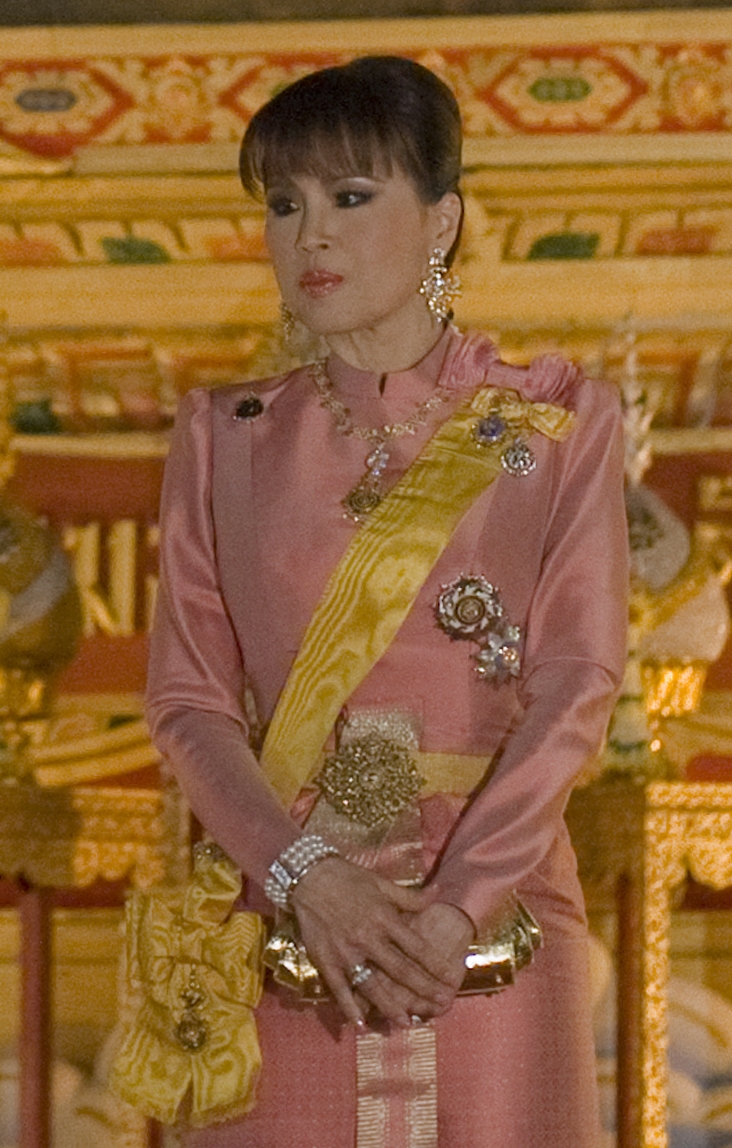
ทูลกระหม่อมหญิงอุบลรัตนราชกัญญา สิริวัฒนาพรรณวดี

ทูลกระหม่อมหญิงอุบลรัตนราชกัญญา สิริวัฒนาพรรณวดี  (เดิม: สมเด็จพระเจ้าลูกเธอ เจ้าฟ้าอุบลรัตนราชกัญญา สิริวัฒนาพรรณวดี; ประสูติ 5 เมษายน พ.ศ. 2494) เป็นพระราชธิดาพระองค์ใหญ่ในพระบาทสมเด็จพระมหาภูมิพลอดุลยเดชมหาราช บรมนาถบพิตร กับสมเด็จพระนางเจ้าสิริกิติ์ พระบรมราชินีนาถ พระบรมราชชนนีพันปีหลวง เป็นพระโสทรเชษฐภคินีพระองค์เดียวในพระบาทสมเด็จพระวชิรเกล้าเจ้าอยู่หัว
หลังจากทรงสำเร็จการศึกษาในระดับปริญญาตรี ณ สถาบันเทคโนโลยีแมสซาชูเซตส์ สหรัฐอเมริกาแล้ว ทรงประกาศลาออกจากฐานันดรศักดิ์เป็นสามัญชน เพื่อเข้าพระพิธีเสกสมรสกับปีเตอร์ แลดด์ เจนเซนในพระบรมมหาราชวังตามพระราชประเพณี แล้วเสด็จไปประทับด้วยพระสวามี ณ สหรัฐอเมริกาเมื่อ พ.ศ. 2515 ก่อนจะเสด็จนิวัติประเทศไทยเป็นการถาวรเมื่อ พ.ศ. 2544 โดยหลังเสด็จนิวัติประเทศไทยเป็นการถาวร พระองค์ทรงปฏิบัติพระกรณียกิจในด้านการรณรงค์ป้องกันและแก้ไขปัญหายาเสพติด โดยเฉพาะการก่อตั้งโครงการทูบีนัมเบอร์วันขึ้นสำหรับเยาวชน ทรงช่วยเหลือราษฎรและให้โอกาส ผู้พิการ เยาวชน ตลอดจนประชาชนที่ได้รับผลกระทบจากภัยพิบัติ ทั้งยังทรงแสดงภาพยนตร์ตามบทพระนิพนธ์หลายเรื่อง และทรงเป็นผู้ดำเนินรายการโทรทัศน์
== พระประวัติ ==
=== ประสูติ ===
ทูลกระหม่อมหญิงอุบลรัตนราชกัญญา สิริวัฒนาพรรณวดี เป็นพระราชธิดาพระองค์ใหญ่ในพระบาทสมเด็จพระมหาภูมิพลอดุลยเดชมหาราช บรมนาถบพิตร|พระบาทสมเด็จพระบรมชนกาธิเบศร มหาภูมิพลอดุลยเดชมหาราช บรมนาถบพิตร ประสูติแต่สมเด็จพระนางเจ้าสิริกิติ์ พระบรมราชินีนาถ พระบรมราชชนนีพันปีหลวง เมื่อวันพฤหัสบดี แรม 14 ค่ำ เดือน 4 ปีขาล โทศก จ.ศ. 1312 ตรงกับวันที่ 5 เมษายน พ.ศ. 2494ราชกิจจานุเบกษา, คำแถลงการณ์ประสูติ, เล่ม 68, ตอน 23 ง, 10 เมษายน พ.ศ. 2494, หน้า 1635 เวลา 23.28 น. ณ โรงพยาบาลมองชัวซีส์ เมืองโลซาน ประเทศสวิตเซอร์แลนด์ และได้เสด็จนิวัตพระนคร แล้วประทับ ณ พระที่นั่งอัมพรสถาน พระราชวังดุสิต และเมื่อถึงงานพระราชพิธีสมโภชเดือนและขึ้นพระอู่แล้ว พระบาทสมเด็จพระบรมชนกาธิเบศร มหาภูมิพลอดุลยเดชมหาราช บรมนาถบพิตร ทรงพระกรุณาโปรดเกล้าฯ พระราชทานพระอิสริยยศเมื่อประสูติว่า "สมเด็จพระเจ้าลูกเธอ เจ้าฟ้าอุบลรัตนราชกัญญา สิริวัฒนาพรรณวดี" โดยพระนามของพระองค์มาจากพระนามและนามของพระประยูรญาติหลายพระองค์ อันได้แก่
* สร้อยพระนาม "สิริ" มาจากพระนามาภิไธยของสมเด็จพระนางเจ้าสิริกิติ์ พระบรมราชินีนาถ พระบรมราชชนนีพันปีหลวง
* สร้อยพระนาม "วัฒนา" มาจากพระนามาภิไธยเดิมของสมเด็จพระศรีสวรินทิราบรมราชเทวี พระพันวัสสาอัยยิกาเจ้า คือ สว่างวัฒนา
* พระนาม "อุบลรัตน" มีความหมายว่า บัวแก้ว มาจากนามของหม่อมหลวงบัว กิติยากร
ทั้งนี้พระบาทสมเด็จพระบรมชนกาธิเบศร มหาภูมิพลอดุลยเดชมหาราช บรมนาถบพิตร และสมเด็จพระนางเจ้าสิริกิติ์ พระบรมราชินีนาถ พระบรมราชชนนีพันปีหลวง ตรัสเรียกว่า "เป้" อันเป็นคำลดรูปของคำว่า "ลาปูเป" ( "ตุ๊กตา") ส่วนพระราชวงศ์และบุคคลอื่น ๆ จะเรียกพระองค์ว่า "ทูลกระหม่อมฟ้าหญิงใหญ่"พิมาน แจ่มจรัส. "รักในราชสำนัก". พิมพ์ครั้งที่ 4. กรุงเทพฯ : สร้างสรรค์บุ๊คส์, 2554, หน้า 24 ส่วนพระอนุชาและพระขนิษฐาจะเรียกพระองค์ว่า "พี่หญิง"
=== การศึกษา ===
ตั้งแต่ยังทรงพระเยาว์ ทรงเข้ารับการศึกษาขั้นต้นจนสำเร็จจากโรงเรียนจิตรลดา ครั้นทรงสำเร็จมัธยมศึกษา ได้เสด็จไปประทับ ณ ประเทศสหรัฐอเมริกาเพื่อทรงเข้าศึกษาต่อระดับปริญญาตรีจนสำเร็จ ณ สถาบันเทคโนโลยีแมสซาชูเซตส์ เคมบริดจ์ (แมสซาชูเซตส์)|เมืองเคมบริดจ์ รัฐแมสซาชูเซตส์ สหรัฐอเมริกา ในสาขาวิชาคณิตศาสตร์ และสาขาวิชาวิทยาศาสตร์ ชีวเคมี (Bachelor of Science Degree in Bio-Chemistry) จากนั้น ทรงเข้ารับการศึกษาต่อจนสำเร็จปริญญาโท ณ มหาวิทยาลัยแคลิฟอร์เนีย ลอสแอนเจลิส ณ ลอสแอนเจลิส สหรัฐอเมริกา ในสาขาวิชาสาธารณสุข|สาธารณสุขศาสตร์ (Statistics and Public Health) จนสำเร็จในการศึกษา
=== การอภิเษกสมรส ===
เมื่อวันที่ 25 กรกฎาคม พ.ศ. 2515 สมเด็จพระเจ้าลูกเธอ เจ้าฟ้าอุบลรัตนราชกัญญา สิริวัฒนาพรรณวดี ได้ขอพระราชทานกราบถวายบังคมลาออกจากฐานันดรศักดิ์แห่งพระราชวงศ์ราชกิจจานุเบกษา, พระบรมราชโองการ ประกาศ ลาออกจากฐานันดรศักดิ์, เล่ม 89, ตอน 112 ก ฉบับพิเศษ, 25 กรกฎาคม พ.ศ. 2515, หน้า 1 ต่อมาอภิเษกสมรสกับปีเตอร์ แลด เจนเซน ชาวอเมริกัน ในพระบรมมหาราชวังตามราชประเพณี และประทับอยู่ ณ สหรัฐอเมริกา ทรงเปลี่ยนพระนามเป็น จูลี เจนเซน () ทั้งสองมีพระโอรส-ธิดาสามคน ทั้งหมดเกิดในสหรัฐอเมริกา โดยมีการออกพระนามในประเทศไทยระหว่างทรงพำนักในต่างประเทศว่า ทูลกระหม่อมหญิงอุบลรัตนราชกัญญา สิริวัฒนาพรรณวดี เจนเสน
ในปี พ.ศ. 2541 ทรงหย่ากับปีเตอร์ เจนเซน กลับมาใช้พระนามเดิมคืออุบลรัตน มหิดล () และเสด็จกลับประเทศไทยพร้อมคุณพุ่ม หลังผ่านปัญหาการหย่าร้างกับอดีตพระสวามีกว่าสองปี ในขณะที่เสด็จกลับประเทศไทยนั้น ท่านผู้หญิงพลอยไพลินยังศึกษาในลอนดอน|กรุงลอนดอน สหราชอาณาจักร ส่วนท่านผู้หญิงสิริกิติยาได้เข้าศึกษาต่อในมหาวิทยาลัยแคลิฟอร์เนียริเวอร์ไซด์ โดยพำนักอยู่ร่วมกับบิดา
=== พระโอรสธิดา ===
ทูลกระหม่อมหญิงอุบลรัตนราชกัญญา สิริวัฒนาพรรณวดี อภิเษกสมรสกับปีเตอร์ แลดด์ เจนเซน มีพระราชโอรส-ธิดา 3 พระองค์ดังนี้
=== การเสด็จนิวัตประเทศไทย ===
ขณะทูลกระหม่อมหญิงอุบลรัตนราชกัญญาประทับอยู่สหรัฐอเมริกานั้น พระมารดาและพระบรมวงศานุวงศ์ได้เสด็จมาเยี่ยมพระองค์บ้างเป็นบางปี และพระองค์ก็ได้เสด็จมาประเทศไทยเพื่อทรงเยี่ยมพระบิดาและพระมารดา ทั้งทรงร่วมงานพระราชพิธีต่าง ๆ พร้อมด้วยพระโอรส-ธิดา ดังนี้
* การเสด็จนิวัตประเทศไทยครั้งที่ 1 เพื่อทรงร่วมงานพระพิธีอภิเษกสมรสสมเด็จเจ้าฟ้าฯ กรมพระศรีสวางควัฒน วรขัตติยราชนารี กับนาวาอากาศเอกวีระยุทธ ดิษยะศริน ขณะมียศ เรืออากาศโท เมื่อ พ.ศ. 2525
* การเสด็จนิวัตประเทศไทยครั้งที่ 2 เพื่อทรงร่วมงานพระราชพิธีเฉลิมพระชนมพรรษาครบ 5 รอบ 5 ธันวาคม พ.ศ. 2530
* การเสด็จนิวัตประเทศไทยครั้งที่ 3 เพื่อทรงร่วมงานพระราชพิธีเฉลิมพระชนมพรรษาครบ 5 รอบ 12 สิงหาคม พ.ศ. 2535
* การเสด็จนิวัตประเทศไทยครั้งที่ 4 เพื่อทรงร่วมงานพระราชพิธีทรงบำเพ็ญพระราชกุศลถวายพระบรมศพสมเด็จพระศรีนครินทราบรมราชชนนี เมื่อ พ.ศ. 2538
* การเสด็จนิวัตประเทศไทยครั้งที่ 5 เพื่อทรงร่วมงานพระราชพิธีถวายพระเพลิงพระบรมศพสมเด็จพระศรีนครินทราบรมราชชนนี เมื่อ พ.ศ. 2539
* การเสด็จนิวัตประเทศไทยครั้งที่ 6 เพื่อทรงร่วมงานพระราชพิธีเฉลิมพระชนมพรรษาครบ 6 รอบ 5 ธันวาคม พ.ศ. 2542
เมื่อทรงหย่ากับปีเตอร์ แลด เจนเซน ในพ.ศ. 2541 ทูลกระหม่อมหญิงอุบลรัตนราชกัญญาได้เสด็จนิวัตประเทศไทยและประทับอยู่เป็นการถาวรเมื่อ พ.ศ. 2544
ภายหลังเสด็จนิวัติประเทศไทยเป็นการถาวร พระองค์ทรงปฏิบัติพระกรณียกิจนานัปการในด้านการรณรงค์ป้องกันและแก้ไขปัญหายาเสพติดจนเป็นที่ประจักษ์และยอมรับในระดับประเทศและนานาชาติ นอกจากนี้ยังทรงให้การช่วยเหลือราษฎรและให้โอกาส ผู้พิการ เยาวชน ตลอดจนประชาชนที่ได้รับผลกระทบจากภัยพิบัติต่าง ๆ โดยมีพระดำริให้จัดตั้งมูลนิธิต่าง ๆ ขึ้นในการช่วยเหลือและให้โอกาสประชาชน อีกทั้งยังทรงพระปรีชาสามารถในแสดงภาพยนตร์ตามบทพระนิพนธ์หลายเรื่อง เป็นต้นว่า "หนึ่งใจ... เดียวกัน" (พ.ศ. 2551), "มายเบสต์บอดีการ์ด" (พ.ศ. 2552) โดยนำรายได้ทั้งหมดในการจัดฉายภาพยนตร์ดังกล่าวทั้งในประเทศและต่างประเทศไปช่วยเหลือประชาชนและผู้ประสบภัยพิบัติต่าง ๆ ทั่วประเทศ และเป็นการประชาสัมพันธ์การท่องเที่ยวและอุตสาหกรรมภาพยนตร์ของไทยในระดับนานาชาติอีกด้วย
== พระกรณียกิจ ==
===ด้านสังคมสงเคราะห์===
ทูลกระหม่อมหญิงอุบลรัตนราชกัญญา สิริวัฒนาพรรณวดี ทรงปฏิบัติพระกรณียกิจด้านการช่วยเหลือราษฎรใน 3 จังหวัดชายแดนภาคใต้ที่ไม่สามารถใช้ชีวิตได้อย่างปกติสุข โดยทรงตั้งมูลนิธิชีวิตสดใสเป็นองค์การสาธารณกุศล
นอกจากนี้ ยังทรงตั้งมูลนิธิ Miracle of Life เพื่อช่วยเหลือราษฎรที่ประสบปัญหาต่าง ๆ เช่น ด้านการศึกษา ด้านสังคมสงเคราะห์ ด้านการช่วยเหลือ ด้านการศาสนา โดยได้เสด็จหรือทรงโปรดให้ผู้แทนพระองค์ไปดูความคืบหน้าของโครงการอยู่เป็นประจำ
===ด้านเทคโนโลยี===
พระองค์ทรงเป็นเจ้าฟ้าสมัยใหม่ มีช่องทางสื่อสารกับประชาชนโดยตรง ผ่านแอปพลิเคชัน โซเชี่ยลมีเดีย ชื่อว่า อินสตาแกรม โดยทรงใช้พระนามแฝงว่า Nichax เพื่อโพสต์พระรูปส่วนพระองค์ในพระอิริยาบถต่างๆให้ประชาชนเข้าไปชื่นชม และพูดคุยจนเป็นที่ชื่นชมจากพสกนิกรว่า เป็นเจ้าฟ้าทันสมัย
=== ด้านการรณรงค์การแก้ไขปัญหายาเสพติด ===
ไฟล์:Logo TO BE NUMBER ONE.png|thumb|สัญลักษณ์โครงการ ทูบีนัมเบอร์วัน|TO BE NUMBER ONE
ทูลกระหม่อมหญิงอุบลรัตน์ราชกัญญา สิริวัฒนาพรรณวดี มีพระดำริให้มีและทรงรับเป็นองค์ประธานโครงการ "TO BE NUMBER ONE" เพื่อรณรงค์ป้องกันและแก้ไขปัญหายาเสพติดในสถานศึกษาทั่วประเทศ และหน่วยงาน องค์กร ชุมชนต่าง ๆ ตามพระปณิธาน "ทุกคนเป็นหนึ่งได้โดยไม่พึ่งยาเสพติด" มุ่งหมายให้เยาชนใช้เวลาว่างมาร่วมกิจกรรมอันเปิดโอกาสให้กล้าคิด กล้าทำ กล้าแสดงออก นอกจากนี้ ยังมี "ศูนย์เพื่อนใจวัยรุ่น" ซึ่งให้คำปรึกษาและแก้ปัญหาต่าง ๆ ของเยาวชน เช่น ปัญหาครอบครัว และปัญหายาเสพติด มีสมาชิกเข้าร่วมโครงการทั้งเยาวชนและผู้ใหญ่มากถึง 31 ล้านคน หรือครึ่งประเทศ
นอกจากนี้ ยังทรงเปิดศูนย์เพื่อนใจวัยรุ่นทั่วประเทศ และเสด็จมาเยี่ยมชมกับพระราชทานรางวัลในการประกวดของชมรมทูบีนัมเบอร์วันและงานรวมพลคนทูบีครั้งใหญ่ที่จัดขึ้นเป็นประจำทุกปีด้วย
ต่อมา รัฐบาลสหรัฐแม็กซิโกได้กราบทูลเชิญทูลกระหม่อมหญิงอุบลรัตนราชกัญญา สิริวัฒนาพรรณวดี เพื่อทรงเป็นองค์ประธานในงานประชุมเยาวชนโลก (World Youth Conference) ประจำปี พ.ศ. 2553 ซึ่งจัดขึ้นที่ประเทศเม็กซิโก โดยเม็กซิโกให้ความสนใจโครงการทูบีนัมเบอร์วัน และให้การยกย่องว่า เป็นต้นแบบในการป้องกันเยาวชนติดยาเสพติดเป็นผลสำเร็จ และต่างชื่นชมในความเป็นผู้นำที่สร้างสรรค์ของทูลกระหม่อมหญิงอุบลรัตนราชกัญญา สิริวัฒนาพรรณวดี
=== ด้านเด็กออทิสติก ===
ทูลกระหม่อมหญิงอุบลรัตน์ราชกัญญา สิริวัฒนาพรรณวดี ทรงเห็นว่าเด็กออทิสติกไม่ได้เรียนหนังสือ จนทำให้เป็นคนไม่ปกติ จึงทรงตั้งมูลนิธิคุณพุ่มขึ้นเมื่อ พ.ศ. 2548 ภายหลังจากที่คุณพุ่ม เจนเซ่น พระโอรสซึ่งเป็นโรคออทิซึมด้วยนั้น ได้เสียชีวิตลงเมื่อวันที่ 26 ธันวาคม พ.ศ. 2547 บางปียังพระราชทานเงินส่วนพระองค์ให้แก่เด็กออทิสติกนำไปใช้จ่ายเป็นทุนการศึกษาและเพื่อให้เด็กออทิสติกได้พัฒนาตนเอง
=== ด้านการกีฬา ===
ทูลกระหม่อมหญิงอุบลรัตนราชกัญญา สิริวัฒนาพรรณวดี มีพระปรีชาในกีฬาเรือใบ และเคยทรงลงแข่งกับพระบาทสมเด็จพระปรมินทรมหาภูมิพลอดุลยเดชเมื่อแปรพระราชฐานยังพระราชวังไกลกังวล อำเภอหัวหิน จังหวัดประจวบคีรีขันธ์ นอกจากนี้ ทรงเคยเข้าร่วมการแข่งขันเรือใบประเภทโอเค ในฐานะนักกีฬาทีมชาติ ที่งานกีฬาแหลมทองครั้งที่ 4 สนามศุภชลาศัย กรีฑาสถานแห่งชาติ วันที่ 16 ธันวาคม พ.ศ. 2510 และทรงทำคะแนนรวมได้เป็นที่ 1 เสมอด้วยพระบาทสมเด็จพระบรมชนกาธิเบศร มหาภูมิพลอดุลยเดชมหาราช บรมนาถบพิตรที่ทรงร่วมการแข่งขันเช่นกัน จึงได้รับพระราชทานเหรียญทองจากสมเด็จพระนางเจ้าสิริกิติ์ พระบรมราชินีนาถ พระบรมราชชนนีพันปีหลวง ร่วมกับพระบิดา
=== ด้านการศึกษา ===
ทูลกระหม่อมหญิงอุบลรัตนราชกัญญา สิริวัฒนาพรรณวดี พระราชทานทุนการศึกษาให้กับเยาวชน ผ่านมูลนิธิ TO BE NUMBER ONE ผู้ได้รับทุนการศึกษา จะได้รับต่อเนื่องจนจบการศึกษาระดับปริญาตรี
== ผลงานในวงการบันเทิง ==
=== ด้านการแสดงละคร ===
เมื่อปี พ.ศ. 2546 ทูลกระหม่อมหญิงอุบลรัตนราชกัญญา สิริวัฒนาพรรณวดี ได้ทรงละครสองเรื่องแรก คือ "กษัตริยา" และ "มหาราชกู้แผ่นดิน" ตามคำกราบทูลเชิญของบริษัทกันตนา ละครทั้งสองออกอากาศสถานีวิทยุโทรทัศน์กองทัพบกทุกวันจันทร์ถึงศุกร์ เวลา 19:30 นาฬิกา
ต่อมาในปี พ.ศ. 2549 ได้ทรงแสดงนำในละครเรื่อง "อนันตาลัย" ซึ่งทรงประพันธ์เค้าโครงเรื่องด้วยพระองค์เองโดยใช้พระนามแฝงว่า "พลอยแกมเพชร" ละครดังกล่าวออกอากาศทางสถานีโทรทัศน์ไอทีวี
ต่อมาในปี พ.ศ. 2559 พระองค์ได้ทรงร่วมแสดงในละครโทรทัศน์ทางสถานีวิทยุโทรทัศน์ไทยทีวีสีช่อง 3 คู่ขนานกับ ช่อง 3 HD ช่อง 33 เรื่อง "ดาวหลงฟ้า ภูผาสีเงิน" ทรงรับบทเป็น "อัมราภาชินี"
=== การออกรายการโทรทัศน์ ===
ทูลกระหม่อมหญิงอุบลรัตนราชกัญญา สิริวัฒนาพรรณวดี ได้เสด็จมาทรงถ่ายรายการโทรทัศน์ที่เกี่ยวกับพระองค์เป็นประจำ ตามคำกราบทูลเชิญคณะบุคคลต่าง ๆ เพื่อออกเผยแพร่ทางโทรทัศน์ โดยเฉพาะรายการที่พระองค์ทรงออกรายการทางโทรทัศน์อยู่เป็นประจำเป็นรายการที่มีความรู้และสาระต่าง ๆ ที่ประชาชนได้รับชมอยู่จนถึงปัจจุบัน มีทั้งหมด 2 รายการ มีดังนี้
* "ทูบีนัมเบอร์วัน วาไรตี้" เมื่อ พ.ศ. 2550 จนถึงปัจจุบัน ส่งเสริมการใช้เวลาว่างให้เป็นประโยชน์เพื่อห่างไกลยาเสพติด ผลิตโดย โครงการทูบีนัมเบอร์วันและกรมสุขภาพจิต กระทรวงสาธารณสุข พระองค์จะออก ช่วง Talk to the Princess ตอบจดหมายจากผู้ชม จะออกอากาศทุกวันเสาร์ เวลา 20:30–21:30 นาฬิกา ทางสถานีวิทยุโทรทัศน์แห่งประเทศไทย
* "Princess Diary|พรินเซสไดอารี (Princess Diary)" เมื่อ พ.ศ. 2551 เกี่ยวกับสถานที่ท่องเที่ยวที่สำคัญของต่างประเทศ ปัจจุบัน เปลี่ยนรูปแบบใหม่เป็นการสัมภาษณ์ดารารับเชิญในห้องส่ง โดยเล่าประวัติและผลงานของดารารับเชิญ ออกอากาศทุกวันศุกร์ เวลา 23:05–24:00 นาฬิกา ทาง เอ็มคอตเอชดี
=== การแสดงภาพยนตร์ ===
เมื่อ พ.ศ. 2551 ทูลกระหม่อมหญิงอุบลรัตนราชกัญญา สิริวัฒนาพรรณวดี ได้ทรงถ่ายภาพยนตร์เรื่อง "หนึ่งใจเดียวกัน" เป็นภาพยนตร์เรื่องแรกในพระองค์ จากบทพระนิพนธ์ "เรื่องสั้นที่...ฉันคิด" ทำรายได้ 50 ล้านบาทมยุรี อำนวยพร, ที่สุดของหนังเด่น-หนังโดนแห่งปี dailynews.co.th ต่อมา ยังทรงแสดงในภาพยนตร์เรื่อง "มายเบสต์บอดีการ์ด" และ "พระนางจามเทวี" 4 หนังไทยใหม่เปิดตัวที่เมืองคานส์ thaicinema.org ภาพยนตร์ทั้งสามได้เข้าฉายในงานเทศกาลหนังเมืองคานส์ โดยเสด็จมาทรงร่วมในพิธีเมื่อ พ.ศ. 2551, 2552 และ 2553
ใน พ.ศ. 2555 ทรงร่วมแสดงภาพยนตร์อีกสองเรื่อง คือ เรื่อง "ว่ายน้ำข้ามทะเลดาว" ร่วมกับ โทนี่ รากแก่น เทิดพระเกียรติยศพระบาทสมเด็จพระปรมินทรมหาภูมิพลอดุลยเดชในวันพระราชสมภพ 5 ธันวาคม พ.ศ. 2555 เข้าฉายในวันที่ 1–23 ธันวาคม พ.ศ. 2555 และเรื่อง "Together วันที่รัก" ร่วมกับ สหรัถ สังคปรีชา และ ปิยธิดา มิตรธีรโรจน์ เข้าฉายวันที่ 20 ธันวาคม พ.ศ. 2555
=== ด้านการร้องเพลง ===
ทูลกระหม่อมหญิงอุบลรัตนราชกัญญา สิริวัฒนาพรรณวดี ทรงมีผลงานเพลงหลายผลงานในสังกัดจีเอ็มเอ็ม แกรมมี่ เช่น เพลงประจำโครงการทูบีนัมเบอร์วัน เพลงประกอบภาพยนตร์เรื่อง "หนึ่งใจ...เดียวกัน" เพลงประกอบภาพยนตร์เรื่อง "มาย เบส บอดี้การ์ด" เพลง "ทางของฉัน" และเพลง "ผู้ชายคนนั้น" นอกจากนี้ ยังทรงได้รับเชิญเข้าร่วมร้องเพลง "ขวานไทยใจหนึ่งเดียว" เมื่อปี พ.ศ. 2547 ด้วย
== ด้านการเมือง ==
ทูลกระหม่อมหญิงอุบลรัตนราชกัญญา สิริวัฒนาพรรณวดี ทรงรายชื่อบุคคลที่ได้รับเสนอชื่อเป็นนายกรัฐมนตรีไทย พ.ศ. 2562|ตอบรับเสนอชื่อเป็นนายกรัฐมนตรีไทย|นายกรัฐมนตรีของพรรคไทยรักษาชาติ ในการเลือกตั้งสมาชิกสภาผู้แทนราษฎรไทยเป็นการทั่วไป พ.ศ. 2562 โดยพรรคได้เสนอพระนามต่อคณะกรรมการการเลือกตั้ง (ประเทศไทย)|คณะกรรมการการเลือกตั้ง (กกต.) เมื่อวันที่ 8 กุมภาพันธ์ พ.ศ. 2562 แต่ต่อมา พระบาทสมเด็จพระวชิรเกล้าเจ้าอยู่หัว มีพระราชโองการ เรื่อง สถาบันพระมหากษัตริย์ตามรัฐธรรมนูญแห่งราชอาณาจักรไทย ความโดยสรุปว่า การนำพระบรมราชวงศ์ทุกพระองค์ แม้จะทรงกราบถวายบังคมลาออกจากฐานันดรศักดิ์ไปแล้ว มาเกี่ยวข้องกับระบบการเมือง ไม่ว่าจะโดยทางใดก็ตาม เป็นการกระทำที่ขัดต่อโบราณราชประเพณี ขนบธรรมเนียม และวัฒนธรรมของชาติ ถือเป็นการกระทำที่มิบังควรไม่เหมาะสมอย่างยิ่ง และในวันที่ 11 กุมภาพันธ์ พ.ศ. 2562 กกต. ประกาศรับรองบัญชีรายชื่อทั้ง 45 พรรค 69 รายชื่อ โดยไม่ปรากฏชื่อทูลกระหม่อมหญิงอุบลรัตนฯ เพราะยังถือว่าเป็นพระบรมวงศานุวงศ์ต้องอยู่เหนือการเมือง
== องค์กรในพระอุปถัมภ์ ==
*ทูบีนัมเบอร์วัน
*มูลนิธิอุบลรัตน ในพระบรมราชินูปถัมภ์
*มูลนิธิชีวิตสดใส
*โรงเรียนอนุบาลชีวิตสดใส
*มูลนิธิคุณพุ่ม
*มูลนิธิมิราเคิลออฟไลฟ์
*สมาคมเจ็ตสกีแห่งประเทศไทย
*โรงเรียนเพียงหลวง
*สมาคมลูกกตัญญูแห่งชาติ
== พระเกียรติยศ ==
=== ฐานันดรศักดิ์และพระอิสริยยศ ===
* สมเด็จพระเจ้าลูกเธอ เจ้าฟ้าอุบลรัตนราชกัญญา สิริวัฒนาพรรณวดี (5 เมษายน พ.ศ. 2494 – 25 กรกฎาคม พ.ศ. 2515)
* จูลี เจนเซน (ในสหรัฐ) คดีหมายเลข D040234 ระหว่างอุบลรัตน มหิดล โจทย์ กับนายปีเตอร์ เจนเซน จำเลย ในกรณีการสมรสระหว่างจูลี และปีเตอร์ เจนเซน 18 ธันวาคม 2003. ศาลอุทธรณ์แคลิฟอร์เนีย สหรัฐอเมริกา. ทูลกระหม่อมหญิงอุบลรัตนราชกัญญา สิริวัฒนาพรรณวดี เจนเสน (ในไทย) (25 กรกฎาคม พ.ศ. 2515 – พ.ศ. 2541)
* อุบลรัตน มหิดล (ในสหรัฐ) (พ.ศ. 2541 – 2544) ทูลกระหม่อมหญิงอุบลรัตนราชกัญญา สิริวัฒนาพรรณวดี เจนเสน (ในไทย)
* ทูลกระหม่อมหญิงอุบลรัตนราชกัญญา สิริวัฒนาพรรณวดี (พ.ศ. 2544 – ปัจจุบัน)
=== เครื่องราชอิสริยาภรณ์ ===
==== เครื่องราชอิสริยาภรณ์ไทย ====
ราชกิจจานุเบกษา, แจ้งความสำนักนายกรัฐมนตรี เรื่อง พระราชทานเครื่องขัตติยราชอิสริยาภรณ์มหาจักรีบรมราชวงศ์, เล่ม ๗๘ ตอนที่ ๑๐๔ ง ฉบับพิเศษ หน้า ๑๗, ๑๕ ธันวาคม ๒๕๐๔
ราชกิจจานุเบกษา, แจ้งความสำนักนายกรัฐมนตรี เรื่อง พระราชทานเครื่องราชอิสริยาภรณ์จุลจอมเกล้า , เล่ม ๘๕ ตอนที่ ๔๔ ง ฉบับพิเศษ หน้า ๓๐, ๑๕ พฤษภาคม ๒๕๑๑
ราชกิจจานุเบกษา, ประกาศสำนักนายกรัฐมนตรี เรื่อง พระราชทานเครื่องราชอิสริยาภรณ์ , เล่ม ๑๒๒ ตอนที่ ๒๐ ข หน้า ๒, ๒ ธันวาคม ๒๕๔๘
ราชกิจจานุเบกษา, ประกาศสำนักนายกรัฐมนตรี เรื่อง พระราชทานเครื่องราชอิสริยาภรณ์ , เล่ม ๑๑๓ ตอนที่ ๒๒ ข หน้า ๘, ๔ ธันวาคม ๒๕๓๙
ราชกิจจานุเบกษา, ประกาศสำนักนายกรัฐมนตรี เรื่อง พระราชทานเครื่องราชอิสริยาภรณ์อันเป็นสิริยิ่งรามกีรติ ลูกเสือสดุดีชั้นพิเศษ และเหรียญลูกเสือสดุดี ประจำปี ๒๕๕๓ , เล่ม ๑๒๙ ตอนที่ ๒๐ ข หน้า ๓, ๕ มิถุนายน ๒๕๕๕
ราชกิจจานุเบกษา, แจ้งความสำนักนายกรัฐมนตรี เรื่อง พระราชทานเหรียญรัตนาภรณ์ , เล่ม ๖๙ ตอนที่ ๖๙ ง หน้า ๔๓๑๙, ๑๘ พฤศจิกายน ๒๔๙๕
ราชกิจจานุเบกษา, ประกาศ เรื่อง พระราชทานเหรียญรัตนาภรณ์ , เล่ม ๑๓๖ ตอนที่ ๑๗ ข หน้า ๓, ๙ พฤษภาคม ๒๕๖๒
==== เครื่องราชอิสริยาภรณ์ต่างประเทศ ====
* :
** พ.ศ. ไม่ปรากฏ - ไฟล์:Order of Orange-Nassau ribbon - Knight Grand Cross.svg|80x80px เครื่องราชอิสริยาภรณ์ออเรนจ์-นัสเซา ชั้นที่ 1
=== เครื่องอิสริยยศ ===
ครั้งที่ทูลกระหม่อมหญิงอุบลรัตนราชกัญญา สิริวัฒนาพรรณวดี ทรงพระยศเป็นสมเด็จพระเจ้าลูกเธอ เจ้าฟ้าหญิงนั้น ทรงมีเครื่องอิสริยยศประจำพระองค์ที่ทรงได้รับพระราชทานจากพระบาทสมเด็จพระปรมินทรมหาภูมิพลอดุลยเดช เครื่องอิสรริยยศเหล่านั้นประกอบด้วย
* พระสุพรรณบัฎ พร้อมหีบทองคำลงยาราชาวดี ประดับตราพระปรมาภิไธยย่อ ภปร. ประดับเพชร
* พานพระศรีทองคำลงยาราชาวดี พร้อมจอกทองคำลงยาราชาวดี ผอบทองคำลงยาราชาวดียอดปริกประดับเพชร ซองพลูทองคำขอบบนล่างประดับทับทิม และมีตลับภู่ประดับทับทิมกับเพชร ไม้ควักพระกรรณ ไม้แคะพระทนต์ และพระกรรบิดทองคำลงยาราชาวดีประดับทับทิม
* หีบพระศรีทองคำลงยาราชาวดีประดับตราพระจุลมงกุฎ มีลูกหีบสามหีบ พร้อมพานรองลงยาราชาวดี
* พระสุพรรณศรีทองคำลงยาราชาวดี
* พระภิงคารทองคำลงยาราชาวดี พร้อมพานรองลงยาราชาวดี
* ขันพระสุธารสทองคำลงยาราชาวดี ที่ขอบประดับทับทิม พร้อมพานรองลงยาราชาวดี กับจอกทองคำลงยาราชาวดี
* ขันสรงพระพักตร์ทองคำลงยาราชาวดี พร้อมพานรองลงยาราชาวดีขอบประดับทับทิม กับคลุมปัก
* ที่พระสุธารสชาทองคำสลักลาย ประกอบด้วย กาพระสุธารสชาทองคำสลักลาย ถ้วยพระสุธารสชาทำจากหยก มีถาดทองคำสลักลาย
* กาพระสุธารสทองคำสลักลาย ทรงกระบอก พร้อมพานรอง ทองคำสลักลาย
=== รางวัล ===
ทูลกระหม่อมหญิงอุบลรัตน์ราชกัญญา สิริวัฒนาพรรณวดี ทรงได้รับรางวัลดังต่อไปนี้
* พ.ศ. 2546 องค์การอนามัยโลก ภาคพื้นเอเชียตะวันออกเฉียงใต้ ถวายรางวัล WHO/SEARO Award เนื่องจากพระกรณียกิจด้านการพัฒนางานสาธารณสุข โดยเฉพาะอย่างยิ่ง การรณรงค์ป้องกันแก้ไขปัญหายาเสพติด
* พ.ศ. 2545 สภาสังคมสงเคราะห์แห่งประเทศไทย ในพระบรมราชูปถัมภ์ ถวายรางวัลมหิดลวรานุสรณ์
* พ.ศ. 2555 กรมสุขภาพจิต ถวายรางวัลเมนทัลเฮลท์ปรินเซสอะวอร์ด (Mental Health Princess Award) เนื่องจากพระราชกรณียกิจด้านสุขภาพจิตและยาเสพติด
* พ.ศ. 2556 สมาคมผู้สื่อข่าวบันเทิงแห่งประเทศไทย ถวายรางวัล "ตุ๊กตาทองเกียรติยศสูงสุดผู้อุทิศพระองค์เพื่ออุตสาหกรรมภาพยนตร์ไทย" เนื่องจากถือว่า ทรงส่งเสริมอุตสาหกรรมภาพยนตร์ไทย และเนื่องจากการที่ทรงแสดงภาพยนตร์
* พ.ศ. 2556 สมาคมผู้สื่อข่าวบันเทิงแห่งประเทศไทย ถวายรางวัลรายการโทรทัศน์เกียรติยศเพื่อการพัฒนาเยาวชนไทยสำหรับรายการทูบีนัมเบอร์วันวาไรอิตี (To Be Number One Variety)
* พ.ศ. 2565 สำนักงานคณะกรรมการป้องกันและปราบปรามยาเสพติด|สำนักงานคณะกรรมการป้องกันและปราบปรามยาเสพติด (ป.ป.ส.) ถวายโล่สดุดีพระเกียรติคุณด้านการป้องกันและแก้ไขปัญหายาเสพติด เนื่องในวันต่อต้านยาเสพติดโลก (26 มิถุนายน) ประจำปี พ.ศ. 2565
=== ปริญญาดุษฎีบัณฑิตกิตติมศักดิ์ ===
| class="wikitable"
|-
! ปริญญากิตติมศักดิ์ !! สถาบัน !! วันที่
|-
|ดุษฎีบัณฑิตกิตติมศักดิ์ สาขาสาธารณสุขศาสตร์ คำกราบบังคมทูลรายงานกิจการของมหาวิทยาลัยในพิธีพระราชทานปริญญาบัตร ||มหาวิทยาลัยเกษตรศาสตร์||16 กรกฎาคม พ.ศ. 2546
|-
| ศิลปศาสตรดุษฎีบัณฑิตกิตติมศักดิ์ สาขาการพัฒนาสังคม คำกราบบังคมทูลรายงานกิจการของมหาวิทยาลัยในพิธีพระราชทานปริญญาบัตร ครั้งที่ 38 ณ หอประชุมมหาวิทยาลัยเชียงใหม่ ||มหาวิทยาลัยเชียงใหม่ || 28 มกราคม พ.ศ. 2547
|-
| ศิลปศาสตรดุษฎีบัณฑิตกิตติมศักดิ์ สาขายุทธศาสตร์การพัฒนา คำกราบบังคมทูลรายงานกิจการของมหาวิทยาลัยในพิธีพระราชทานปริญญาบัตร ||มหาวิทยาลัยราชภัฏเชียงใหม่ ||7 กรกฎาคม พ.ศ. 2547
|-
| ดุษฎีบัณฑิตกิตติมศักดิ์ สาขายุทธศาสตร์การพัฒนา คำกราบบังคมทูลรายงานกิจการของมหาวิทยาลัยในพิธีพระราชทานปริญญาบัตร||มหาวิทยาลัยราชภัฏเพชรบูรณ์ || พ.ศ. 2547
|-
| ดุษฎีบัณฑิตกิตติมศักดิ์ สาขายุทธศาสตร์การพัฒนา||มหาวิทยาลัยราชภัฏลำปาง || พ.ศ. 2547
|-
| พยาบาลศาสตรดุษฏีบัณฑิตกิตติมศักดิ์ สาขาพยาบาลศาสตร์||มหาวิทยาลัยขอนแก่น || 22 ธันวาคม พ.ศ. 2547
|-
| ศึกษาศาสตรดุษฎีบัณฑิตกิตติมศักดิ์ สาขาการศึกษาพิเศษ || มหาวิทยาลัยเกษตรศาสตร์|| พ.ศ. 2548
|-
|การศึกษาดุษฎีบัณฑิตกิตติมศักดิ์ สาขาวิชาจิตวิทยาการให้คำปรึกษา คำประกาศราชสุดุดีเฉลมพระเกียรติคุณทูลกระหม่อมหญิงอุบลรัตนราชกัญญา สิริวัฒนาพรรณวดี, มหาวิทยาลัยมหาสารคาม||มหาวิทยาลัยมหาสารคาม || พ.ศ. 2548
|-
|ศิลปศาสตรดุษฎีบัณฑิตกิตติมศักดิ์ สาขาวิชาการบริหารและประเมินโครงการ พิธีประทานปริญญาบัตรครั้งที่ 4 วันที่ 18/1/2006 , ||มหาวิทยาลัยนอร์ท-เชียงใหม่ ||18 มกราคม พ.ศ. 2549
|-
|ปรัชญาดุษฎีบัณฑิตกิตติมศักดิ์ สาขาการพัฒนาสังคม คำกราบบังคมทูลรายงานกิจการของมหาวิทยาลัยในพิธีพระราชทานปริญญาบัตร ||มหาวิทยาลัยราชภัฏสวนสุนันทา || พ.ศ. 2548
|-
| ปริญญากิตติมศักดิ์ ทำเนียบนักศึกษาวิทยาลัยป้องกันราชอาณาจักร || วิทยาลัยป้องกันราชอาณาจักร || พ.ศ. 2549
|-
| ดุษฎีบัณฑิตกิตติมศักดิ์ สาขาวิชานิเทศศาสตร์ ทูลกระหม่อมหญิงอุบลรัตน์ฯ ประทานปริญญาบัตรแก่ผู้สำเร็จการศึกษาจาก ม.วงษ์ชวลิตกุล||มหาวิทยาลัยวงษ์ชวลิตกุล || 16 ธันวาคม พ.ศ. 2549
|-
|ศิลปศาสตรดุษฎีบัณฑิตกิตติมศักดิ์ ประเภททั่วไป ||มหาวิทยาลัยศรีปทุม ||1 พฤศจิกายน พ.ศ. 2550
|-
|ศิลปศาสตรดุษฎีบัณฑิตกิตติมศักดิ์ สาขาวิชาบริหารการศึกษา ทูลกระหม่อมอุบลรัตนฯ พระราชทานปริญญา ว.เฉลิมกาญจนา ศรีสะเกษ||วิทยาลัยเฉลิมกาญจนา จังหวัดศรีสะเกษ || พ.ศ. 2553
|-
|รัฐประศาสนศาสตรดุษฎีบัณฑิตกิตติมศักดิ์ สาขาวิชาบริหารการศึกษา||มหาวิทยาลัยกรุงเทพธนบุรี || พ.ศ. 2553
|-
| ปรัชญาดุษฎีบัณฑิตกิตติมศักดิ์ สาขาวิชาสังคมวิทยาและมานุษยวิทยา ข่าวประชาสัมพันธ์ มหาวิทยาลัยรามคำแหง ฉบับที่ 40 22 กุมภาพันธ์ 2554||มหาวิทยาลัยรามคำแหง || พ.ศ. 2554
|-
|ศึกษาศาสตร์ดุษฎีบัณฑิตกิตติมศักดิ์ วาไรตี้สุดสัปดาห์ ปีที่ 5 ฉบับที่ 133 7 มีนาคม 2555 || มหาวิทยาลัยสุโขทัยธรรมาธิราช ||9 มีนาคม พ.ศ. 2555
|-
|นิเทศศาสตรดุษฎีบัณฑิตกิตติมศักดิ์ สาขาการภาพยนตร์ || มหาวิทยาลัยราชภัฎสวนสุนันทา ||14 สิงหาคม พ.ศ. 2555
|-
|สาธารณสุขศาสตรดุษฎีบัณฑิตกิตติมศักดิ์ สาขาวิชาสาธารณสุขศาสตร์ ทูลเกล้าถวายปริญญาสาธารณสุขศาสตรดุษฎีบัณฑิตกิตติมศักดิ์ || มหาวิทยาลัยนเรศวร ||12 พฤศจิกายน พ.ศ. 2555
|-
|สาธารณสุขศาสตรดุษฎีบัณฑิตกิตติมศักดิ์ สาขาวิชาการจัดการสุขภาพ๕_๒๕๕๖.pdf‎ ทูลเกล้าถวายปริญญาสาธารณสุขศาสตรดุษฎีบัณฑิตกิตติมศักดิ์ || มหาวิทยาลัยราชภัฏราชนครินทร์ ||18 พฤษภาคม พ.ศ. 2556
|-
|ศิลปศาสตรดุษฎีบัณฑิตกิตติมศักดิ์ สาขาวิชาการศึกษาและพัฒนาสังคม สภา มร.ชร. ทูลเกล้าฯ ถวายปริญญาทูลกระหม่อมหญิงอุบลรัตน์ และมีมติมอบปริญญากิตติมศักดิ์ผู้มีผลงานโดดเด่น 5 สาขาวิชา || มหาวิทยาลัยราชภัฏเชียงราย ||24 มิถุนายน พ.ศ. 2559
|
== สิ่งอันเนื่องด้วยพระนาม ==
=== สถาบันการศึกษา ===
*โรงเรียนเจ้าฟ้าอุบลรัตน์ จังหวัดเชียงใหม่
*โรงเรียนอุบลรัตนราชกัญญาราชวิทยาลัย จังหวัดนครนายก
*โรงเรียนอุบลรัตนราชกัญญาราชวิทยาลัย กรุงเทพมหานคร
*โรงเรียนอุบลรัตนราชกัญญาราชวิทยาลัย นครปฐม
*โรงเรียนอุบลรัตนราชกัญญาราชวิทยาลัย นครราชสีมา
*โรงเรียนอุบลรัตนราชกัญญาราชวิทยาลัย พัทลุง
*โรงเรียนอุบลรัตน์พิทยาคม
*โรงเรียนอุบลรัตน์ จังหวัดนครราชสีมา
*โรงเรียนสิริวัฒนาบริหารธุรกิจและพณิชยการ
*โรงเรียนมูลนิธิวัดศรีอุบลรัตนาราม อำเภอเมืองอุบลราชธานี จังหวัดอุบลราชธานี
*โรงเรียนเพียงหลวง 1 (บ้านท่าตอน) อำเภอแม่อาย จังหวัดเชียงใหม่
*โรงเรียนเพียงหลวง 2 (บ้านสายโท12 ใต้) อำเภอบ้านกรวด จังหวัดบุรีรัมย์
*โรงเรียนเพียงหลวง 3 (เหมืองแร่อีต่อง) อำเภอทองผาภูมิ จังหวัดกาญจนบุรี
*โรงเรียนเพียงหลวง 4 (สุไหงมูโซ๊ะ) อำเภอละงู จังหวัดสตูล
*โรงเรียนเพียงหลวง 5 (บ้านในหยาน) อำเภอพะโต๊ะ จังหวัดชุมพร
*โรงเรียนเพียงหลวง 6 (บ้านมะม่วง) อำเภอบ่อไร่ จังหวัดตราด
*โรงเรียนเพียงหลวง 7 (บ้านห้วยสะแตง) อำเภอทุ่งช้าง จังหวัดน่าน
*โรงเรียนเพียงหลวง 8 (บ้านโคกกลาง) อำเภอกาบเชิง จังหวัดสุรินทร์
*โรงเรียนเพียงหลวง 9 (นิคมชานุมานสงเคราะห์ ๒) อำเภอชานุมาน จังหวัดอำนาจเจริญ
*โรงเรียนเพียงหลวง 10 (บ้านเทพนิมิต) อำเภอนาทม จังหวัดนครพนม
*โรงเรียนเพียงหลวง 11 (บ้านสล่าเจียงตอง) อำเภอแม่สะเรียง จังหวัดแม่ฮ่องสอน
*โรงเรียนเพียงหลวง 12 (บ้านท่าล้ง) อำเภอโขงเจียม จังหวัดอุบลราชธานี
*โรงเรียนเพียงหลวง 13 (บ้านม่วงน้ำไพร) อำเภอสังคม จังหวัดหนองคาย
*โรงเรียนเพียงหลวง 14 (บ้านไทยถาวรโคกแดงประสานมิตร) อำเภอภูสิงห์ จังหวัดศรีสะเกษ
*โรงเรียนเพียงหลวง 15 (บ้านรังแตน) อำเภอกระบุรี จังหวัดระนอง
*โรงเรียนเพียงหลวง 16 (บ้านร่มโพธิ์ไทย) อำเภอเทิง จังหวัดเชียงราย
*โรงเรียนเพียงหลวง 17 (บ้านแส์ง) อำเภอตาพระยา จังหวัดสระแก้ว
*โรงเรียนเพียงหลวง 18 (บ้านนาจาน) อำเภอปากชม จังหวัดเลย
*สระว่ายน้ำอุบลรัตนราชกัญญา มหาวิทยาลัยแม่โจ้
*อาคารอุบลรัตนราชกัญญา วิทยาลัยเฉลิมกาญจนา|มหาวิทยาลัยเฉลิมกาญจนา
*อาคารอุบลรัตนราชกัญญา มหาวิทยาลัยปทุมธานี
*อาคารอุบลรัตนราชกัญญา โรงเรียนไฮเทค-เทคโนโลยี จังหวัดสระแก้ว
*อาคารอุบลรัตนราชกัญญา โรงเรียนโปลิเทคนิคเชียงราย
*อาคารอุบลรัตน์ โรงเรียนเซนต์โยเซฟ ท่าแร่ จังหวัดสกลนคร
=== การคมนาคม ===
*เขื่อนอุบลรัตน์ หรือที่ชาวขอนแก่น เรียกว่า "เขื่อนพองหนีบ" สร้างปิดกั้น แม่น้ำพอง ที่อำเภออุบลรัตน์ จังหวัดขอนแก่น
*อำเภออุบลรัตน์ จังหวัดขอนแก่น
=== ศาสนสถาน ===
*วัดศรีอุบลรัตนาราม ตำบลในเมือง อำเภอเมือง จังหวัดอุบลราชธานี
*อาคารปฏิบัติธรรม อุบลรัตนราชกัญญา สิริวัฒนาพรรณวดี วัดพรหมมหาจุฬามณี พรหมรังษี ตำบลดอนยออำเภอเมือง จังหวัดนครนายก
*อาคารปฏิบัติธรรม อุบลรัตนราชกัญญา สิริวัฒนาพรรณวดี วัดป่าท่าพง จังหวัดสระบุรี
=== ศาสนวัตถุ ===
*พระอุบลบันดาลประทานพร
*พระพรหมอุบลบันดาลประทานพร
*พระพุทธรัชมงคลอุบลบพิตร พระพุทธรูปประจำพระชนมวาร
*พระพุทธไตรย์รัตนโลกนาถ พระพุทธรูปประจำพระองค์
=== สถานที่ท่องเที่ยว ===
*ตลาดท่าปลาเขื่อนอุบลรัตน์ จังหวัดขอนแก่น
*อาคารแสดงพันธุ์ปลาลุ่มแม่น้ำเจ้าพระยา อุบลรัตนราชกัญญา สิริวัฒนาพรรณวดี จังหวัดสุพรรณบุรี
*อาคารพิพิธภัณฑ์ศรีอุบลรัตนาราม วัดศรีอุบลรัตนาราม ตำบลในเมือง อำเภอเมือง จังหวัดอุบลราชธานี
*อาคารแสดงสินค้าโอท็อป ศูนย์การประชุม และแสดงสินค้านานาชาติอุบลรัตนราชกัญญา จังหวัดสุราษฎร์ธานี
=== สถานที่ราชการ ===
*อาคารอุบลรัตนราชกัญญา สิริวัฒนาพรรณวดี สถานพินิจและคุ้มครองเด็กและเยาวชน อำเภอแม่ริม จังหวัดเชียงใหม่
*อาคารอุบลรัตนราชกัญญา โรงพยาบาลสวนปรุง
== พงศาวลี ==
ahnentafel top|width=100%|พงศาวลีของ
ahnentafel-compact5
|style=font-size: 90%; line-height: 110%;
|border=1
|boxstyle=padding-top: 0; padding-bottom: 0;
|boxstyle_1=background-color: #fcc;
|boxstyle_2=background-color: #fb9;
|boxstyle_3=background-color: #ffc;
|boxstyle_4=background-color: #bfc;
|boxstyle_5=background-color: #9fe;
|1= 1. 
|2= 2. พระบาทสมเด็จพระบรมชนกาธิเบศร มหาภูมิพลอดุลยเดชมหาราช บรมนาถบพิตร
|3= 3. สมเด็จพระนางเจ้าสิริกิติ์ พระบรมราชินีนาถ พระบรมราชชนนีพันปีหลวง
|4= 4. สมเด็จพระมหิตลาธิเบศร อดุลยเดชวิกรม พระบรมราชชนก
|5= 5. สมเด็จพระศรีนครินทราบรมราชชนนี
|6= 6. พระวรวงศ์เธอ กรมหมื่นจันทบุรีสุรนาถ
|7= 7. หม่อมหลวงบัว กิติยากร
|8= 8. (=24) พระบาทสมเด็จพระจุลจอมเกล้าเจ้าอยู่หัว
|9= 9. สมเด็จพระศรีสวรินทิราบรมราชเทวี พระพันวัสสาอัยยิกาเจ้า
|10= 10. ชู ชูกระมล
|11= 11. คำ ชูกระมล
|12= 12. พระเจ้าบรมวงศ์เธอ กรมพระจันทบุรีนฤนาถ
|13= 13. หม่อมเจ้าอัปสรสมาน กิติยากร
|14= 14. เจ้าพระยาวงษานุประพัทธ์ (หม่อมราชวงศ์สท้าน สนิทวงศ์)
|15= 15. ท้าววนิดาพิจาริณี (บาง สนิทวงศ์ ณ อยุธยา)
|16= 16. (=18) พระบาทสมเด็จพระจอมเกล้าเจ้าอยู่หัว
|17= 17. สมเด็จพระเทพศิรินทราบรมราชินี
|18= 18. (=16) พระบาทสมเด็จพระจอมเกล้าเจ้าอยู่หัว
|19= 19. สมเด็จพระปิยมาวดี ศรีพัชรินทรมาตา
|20= 20. ชุ่ม ชูกระมล
|23= 23. ผา
|24= 24. (=8) พระบาทสมเด็จพระจุลจอมเกล้าเจ้าอยู่หัว
|25= 25. เจ้าจอมมารดาอ่วม ในรัชกาลที่ 5
|26= 26. สมเด็จพระเจ้าบรมวงศ์เธอ กรมพระยาเทวะวงศ์วโรปการ
|27= 27. หม่อมใหญ่ เทวกุล ณ อยุธยา
|28= 28. พระวรวงศ์เธอ พระองค์เจ้าสายสนิทวงศ์
|29= 29. หม่อมเขียน สนิทวงศ์ ณ อยุธยา
|30= 30. รวย บุญธร
|31= 31. แหว บุญธร
== อ้างอิง ==
== ดูเพิ่ม ==
* ราชสกุลวงศ์ในรัชกาลปัจจุบัน
* ทูบีนัมเบอร์วัน
* ไม่มีอะไรเกินฝัน - ทูบีนัมเบอร์วัน
* หนึ่งใจ... เดียวกัน
* ขวานไทยใจหนึ่งเดียว
== แหล่งข้อมูลอื่น ==
* เว็บไซด์โครงการทูบีนัมเบอร์วัน
* เว็บไซด์มูลนิธิชีวิตสดใส
* เว็บไซด์มูลนิธิคุณพุ่ม
* ทูลกระหม่อมหญิงอุบลรัตนฯ มีพระดำรัสให้ครอบครัวผู้ประสบภัยสึนามิ มีพลังใจเข้มแข็งต่อสู้ชีวิตต่อไปจากสำนักนายกรัฐมนตรี
หมวดหมู่:ราชวงศ์จักรี
หมวดหมู่:พระราชบุตรในรัชกาลที่ 9
หมวดหมู่:ราชสกุลมหิดล
หมวดหมู่:ทูลกระหม่อมหญิงอุบลรัตนราชกัญญา สิริวัฒนาพรรณวดี|
หมวดหมู่:ผู้ได้รับเครื่องราชอิสริยาภรณ์ ม.จ.ก. (ฝ่ายใน)
หมวดหมู่:ผู้ได้รับเครื่องราชอิสริยาภรณ์ ป.จ. (ฝ่ายใน)
หมวดหมู่:ผู้ได้รับเครื่องราชอิสริยาภรณ์ ม.ป.ช.
หมวดหมู่:ผู้ได้รับเครื่องราชอิสริยาภรณ์ ม.ว.ม.
หมวดหมู่:ผู้ได้รับเหรียญรัตนาภรณ์ ภ.ป.ร.1‎
หมวดหมู่:ผู้ได้รับเหรียญรัตนาภรณ์ ว.ป.ร.1‎ (ร.10)‎
หมวดหมู่:เจ้าฟ้าที่ทรงลาออกจากฐานันดรศักดิ์
หมวดหมู่:เจ้าฟ้าหญิง
หมวดหมู่:นักแสดงภาพยนตร์หญิงชาวไทย
หมวดหมู่:นักร้องหญิงชาวไทย
หมวดหมู่:นักแสดงหญิงชาวไทย
หมวดหมู่:นักกีฬาเหรียญทองซีเกมส์ชาวไทย
หมวดหมู่:นักกีฬาทีมชาติไทย
หมวดหมู่:บุคคลจากโรงเรียนจิตรลดา
หมวดหมู่:ผู้ได้รับปริญญากิตติมศักดิ์จากมหาวิทยาลัยขอนแก่น
หมวดหมู่:ผู้ได้รับปริญญากิตติมศักดิ์จากมหาวิทยาลัยเชียงใหม่
หมวดหมู่:ผู้ได้รับปริญญากิตติมศักดิ์จากมหาวิทยาลัยรามคำแหง
หมวดหมู่:ผู้ได้รับปริญญากิตติมศักดิ์จากมหาวิทยาลัยเกษตรศาสตร์
หมวดหมู่:ผู้ได้รับปริญญากิตติมศักดิ์จากมหาวิทยาลัยศรีปทุม
หมวดหมู่:ผู้ได้รับปริญญากิตติมศักดิ์จากมหาวิทยาลัยนเรศวร
หมวดหมู่:ผู้ได้รับปริญญากิตติมศักดิ์จากมหาวิทยาลัยมหาสารคาม
หมวดหมู่:ผู้ได้รับปริญญากิตติมศักดิ์จากมหาวิทยาลัยสุโขทัยธรรมาธิราช
หมวดหมู่:ผู้ได้รับปริญญากิตติมศักดิ์จากมหาวิทยาลัยราชภัฏเชียงใหม่
หมวดหมู่:ศิษย์เก่าจากสถาบันเทคโนโลยีแมสซาชูเซตส์
หมวดหมู่:พระราชธิดาในพระมหากษัตริย์ไทย